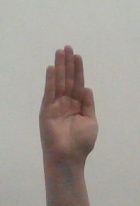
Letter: seen